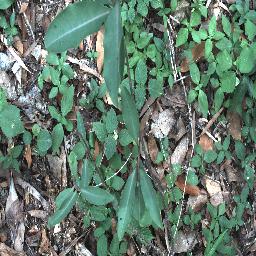
Label: rubber_vine